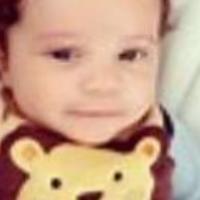
Age group: age 01-10